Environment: real
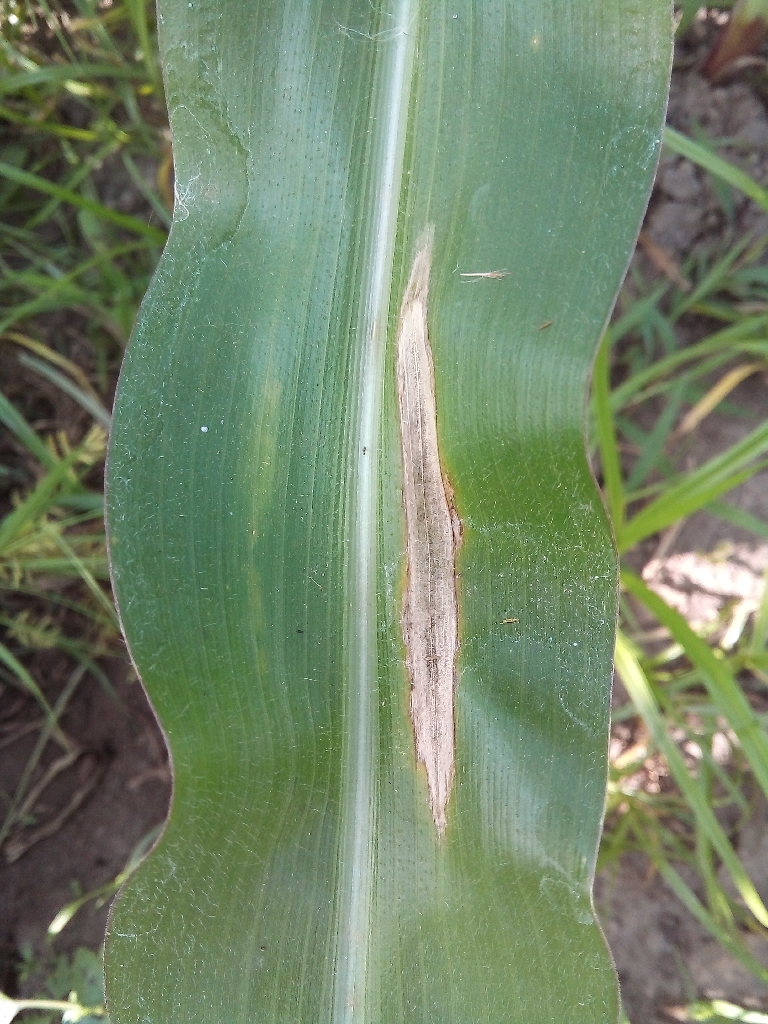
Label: northern_corn_leaf_blight